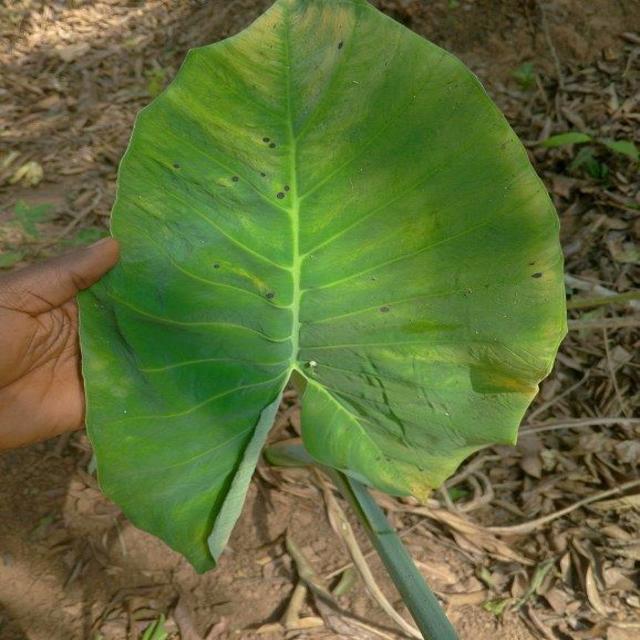
Label: Early_Blight